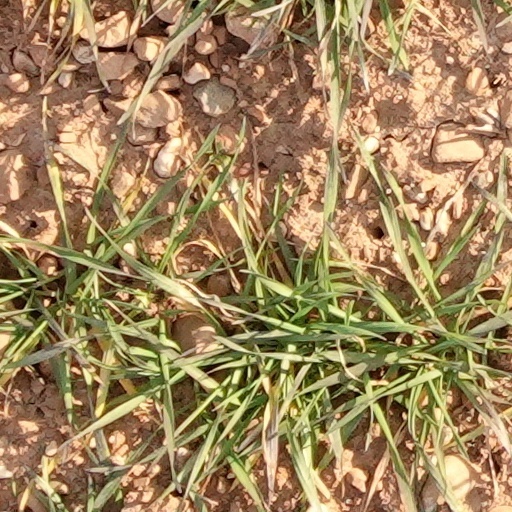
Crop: wheat